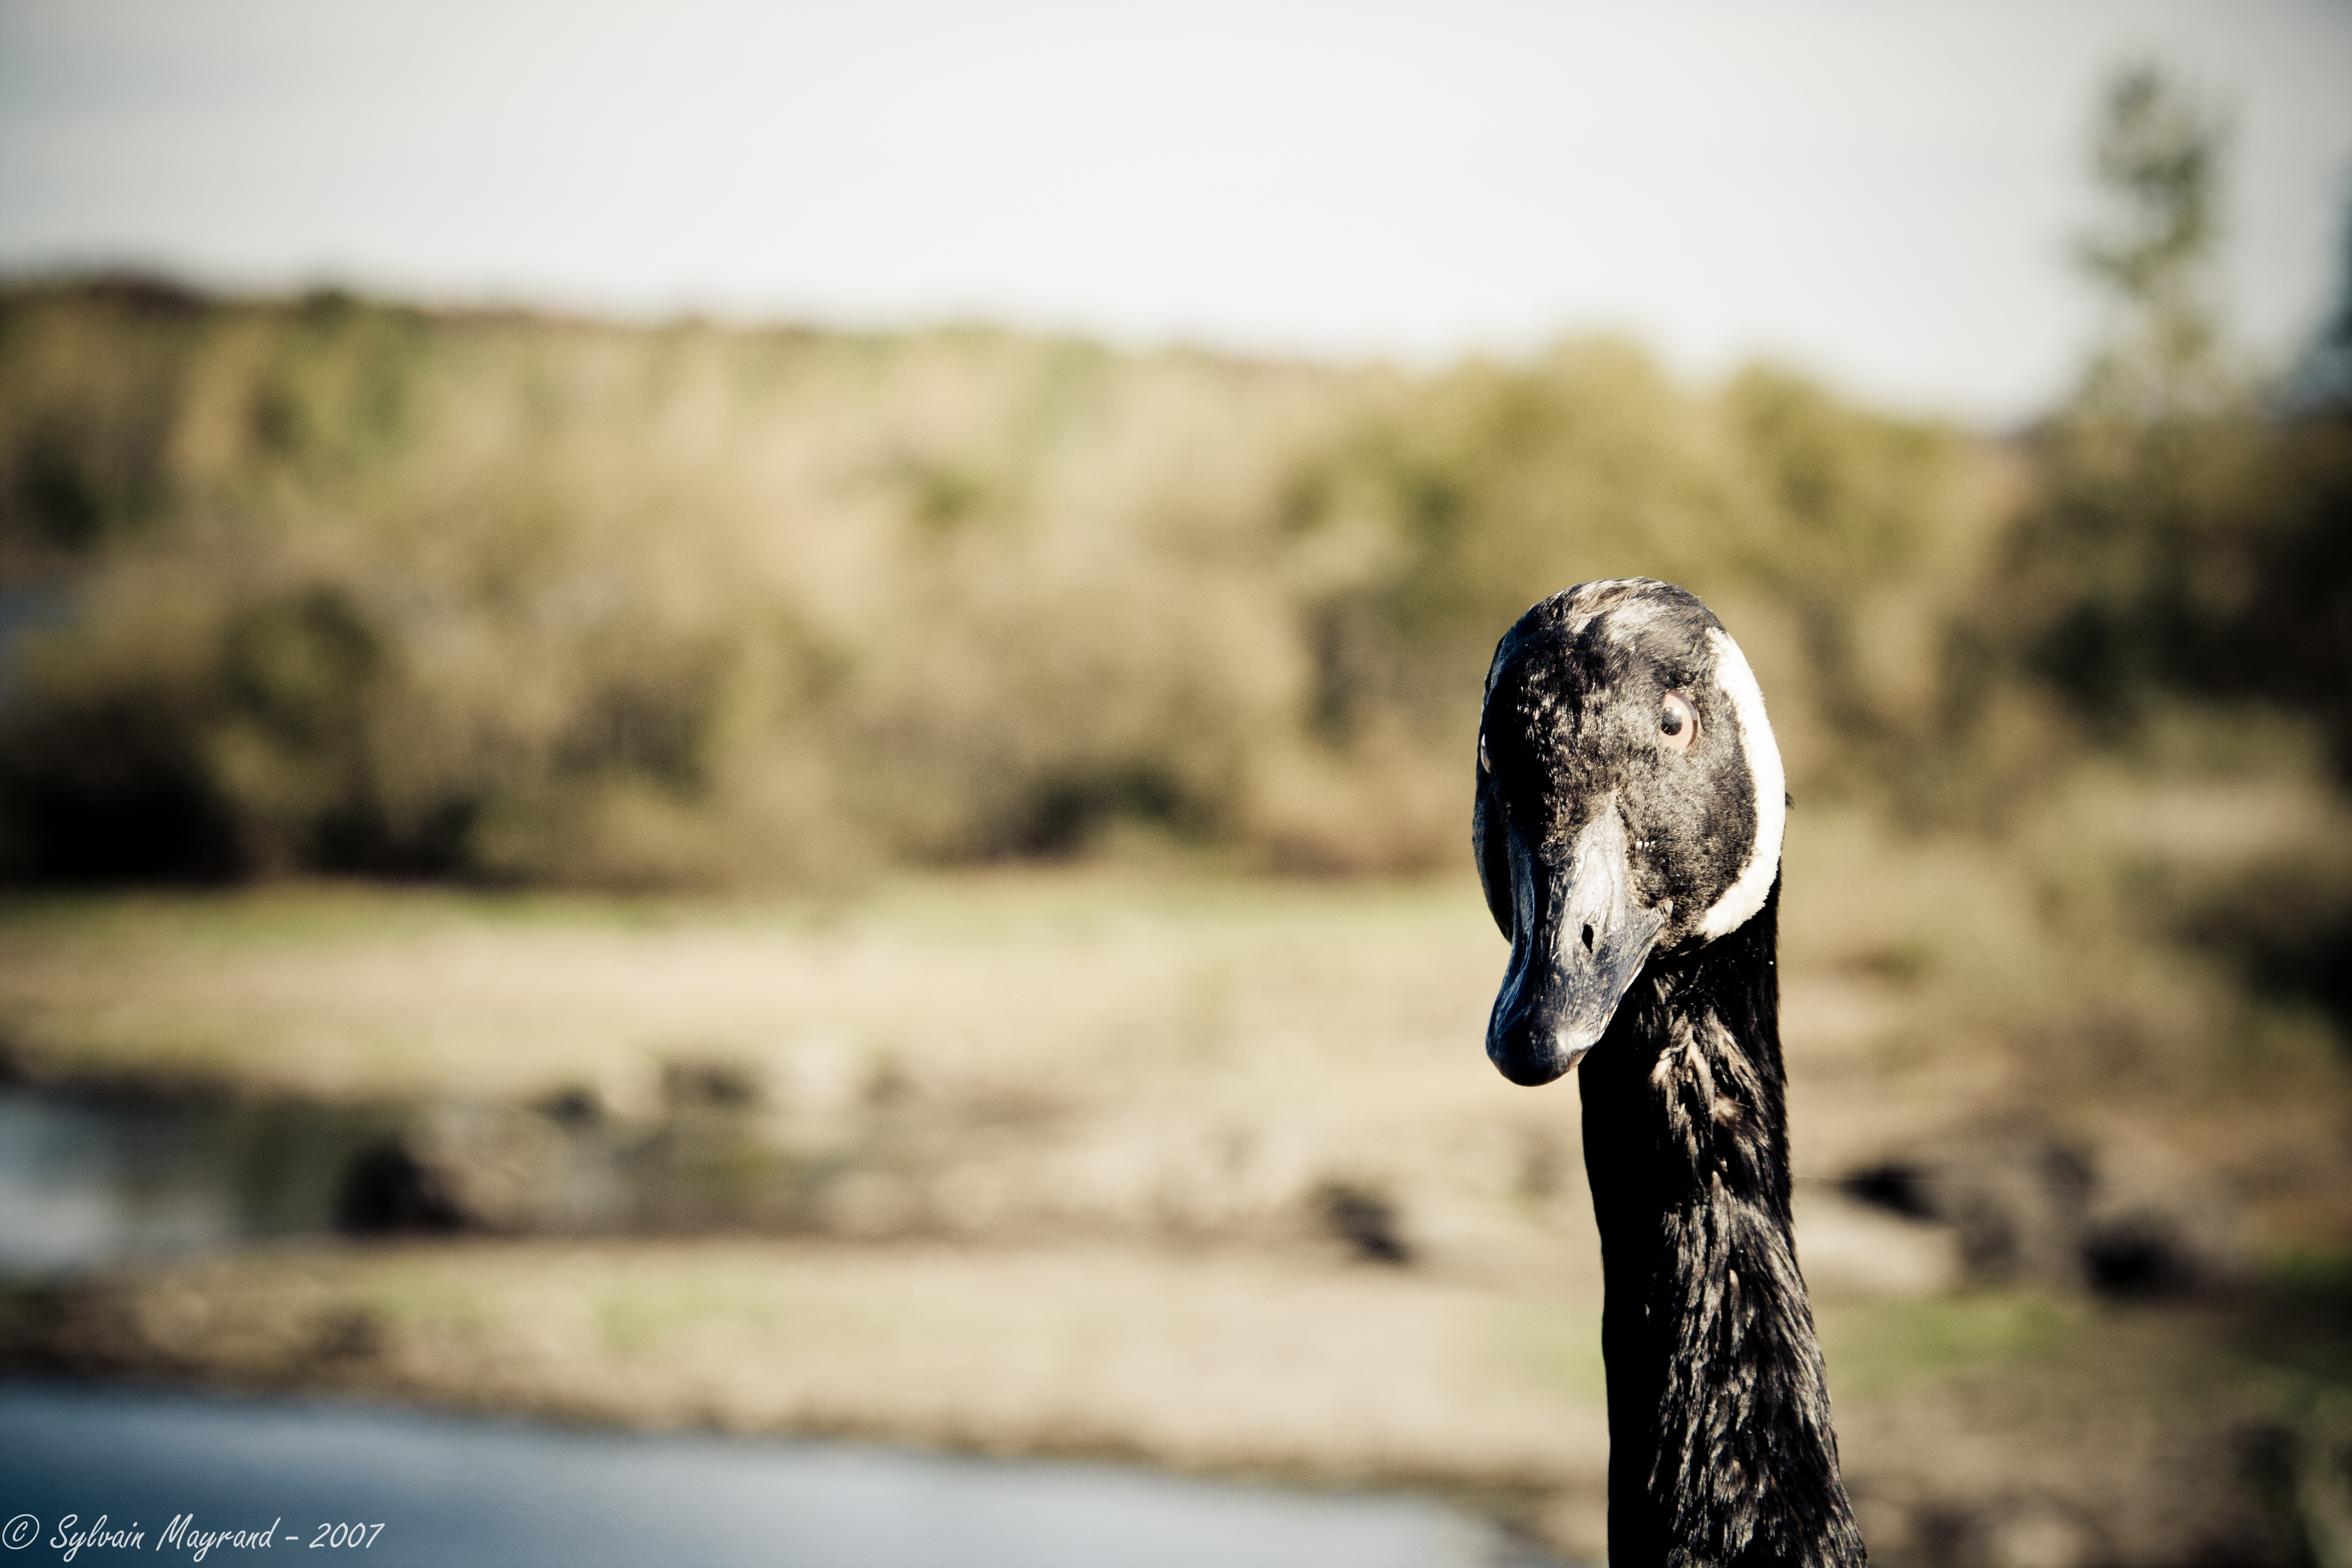
canada, goose, water, wildlife, water bird, beak, sky, bird, duck, ducks, geese and swans, photography, waterfowl, adaptation, pond, reflection, neck, cloud, landscape, Colorfulness